Fermín Toro

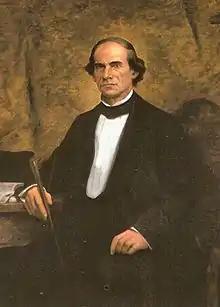
Portrait by Antonio Herrera Toro

Fermín Toro y Blanco (Caracas- El Valle, 14 July 1806 - Caracas, 23 December 1865) was a Venezuelan humanist, politician, diplomat and author.